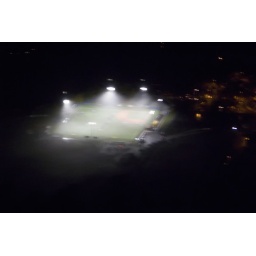
Approaching Minneapolis from the southwest, a ball field in Minnetonka. Ground fog begining to materialize.